Boyacı Mosque

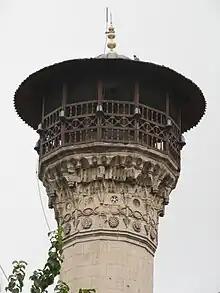
Minaret of the mosque (appears to be of the Kozluca Mosque)

Boyacı Camii (Turkish for "Painter's Mosque"), also called Boyacıoğlu Camii or Kadı Kemalettin Camii is a Mosque in Gaziantep, Turkey.